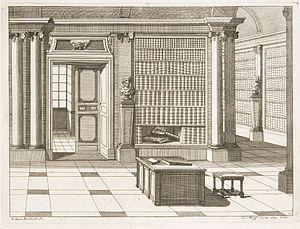
Le portrait d'intérieur est un genre pictural qui apparaît en Europe à la fin du XVIIᵉ siècle et connaît une grande vogue dans la deuxième moitié du XIXᵉ siècle. Il consiste en la représentation minutieuse et détaillée d'une pièce d'habitation, sans aucun personnage. Cet exercice généralement exécuté à l'aquarelle demande une grande maîtrise technique.